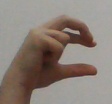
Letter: thal